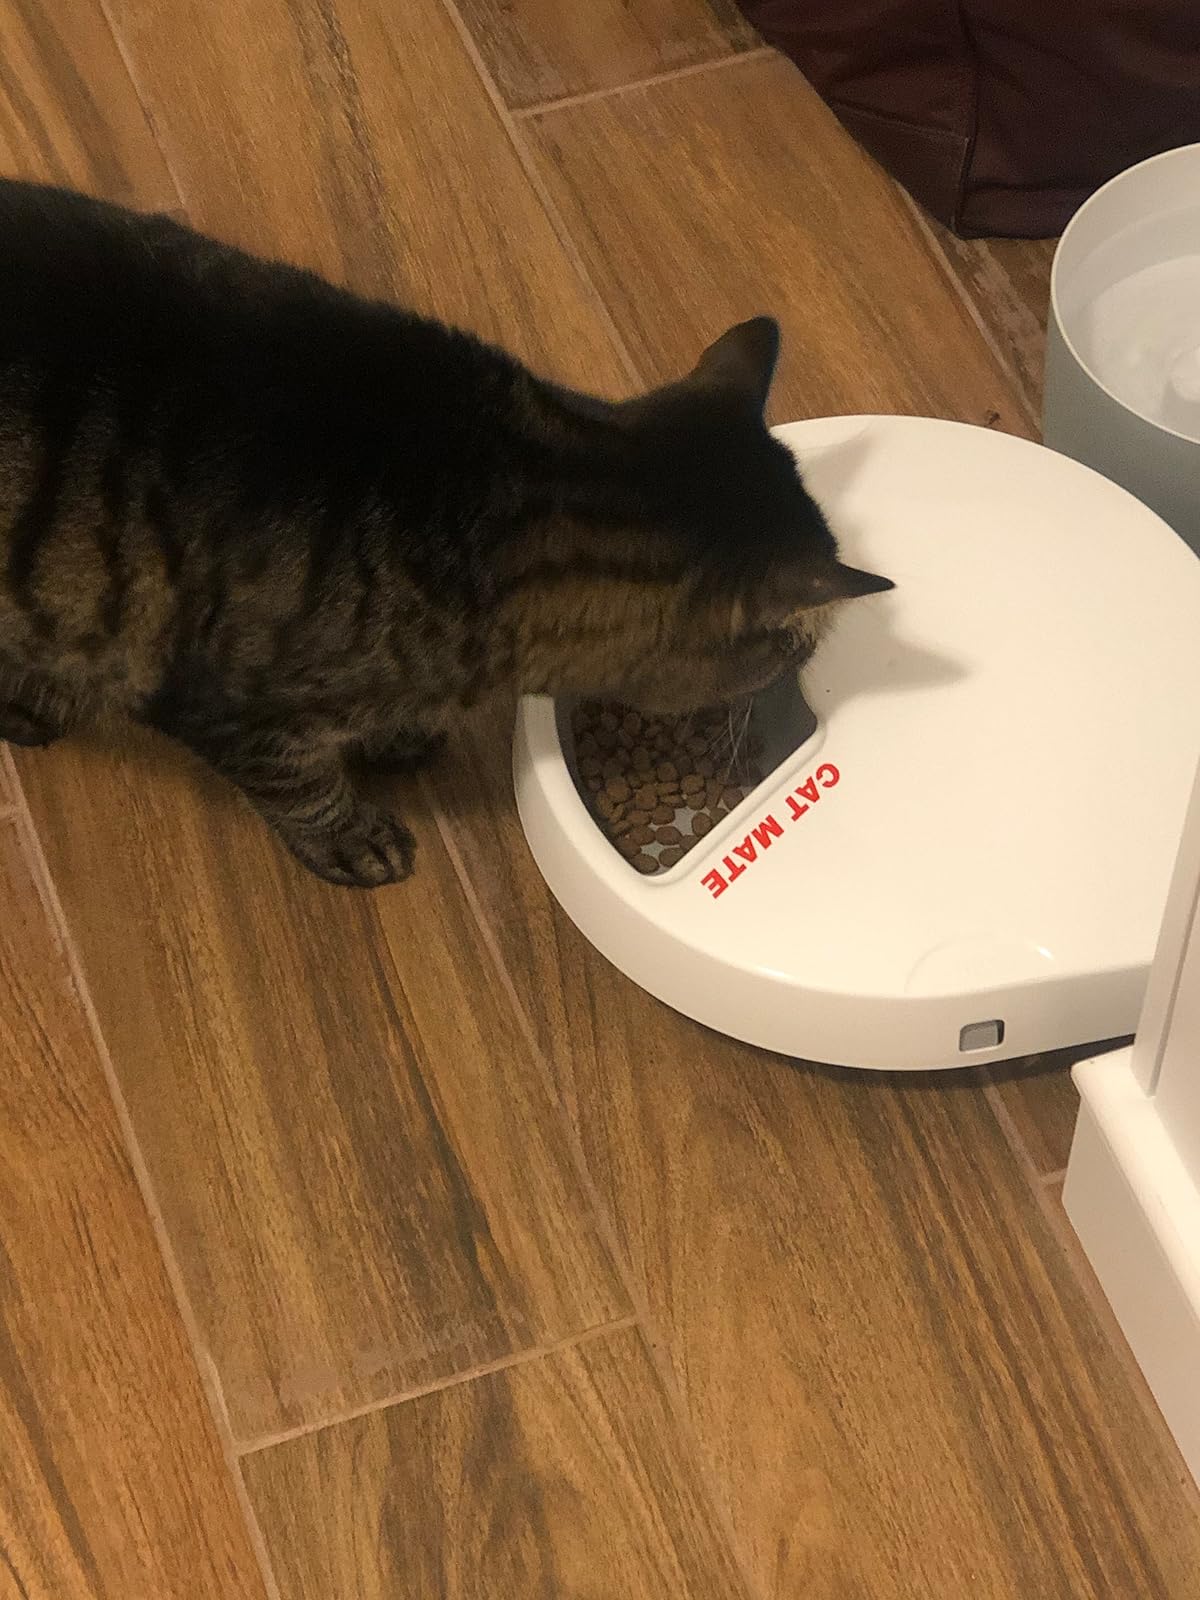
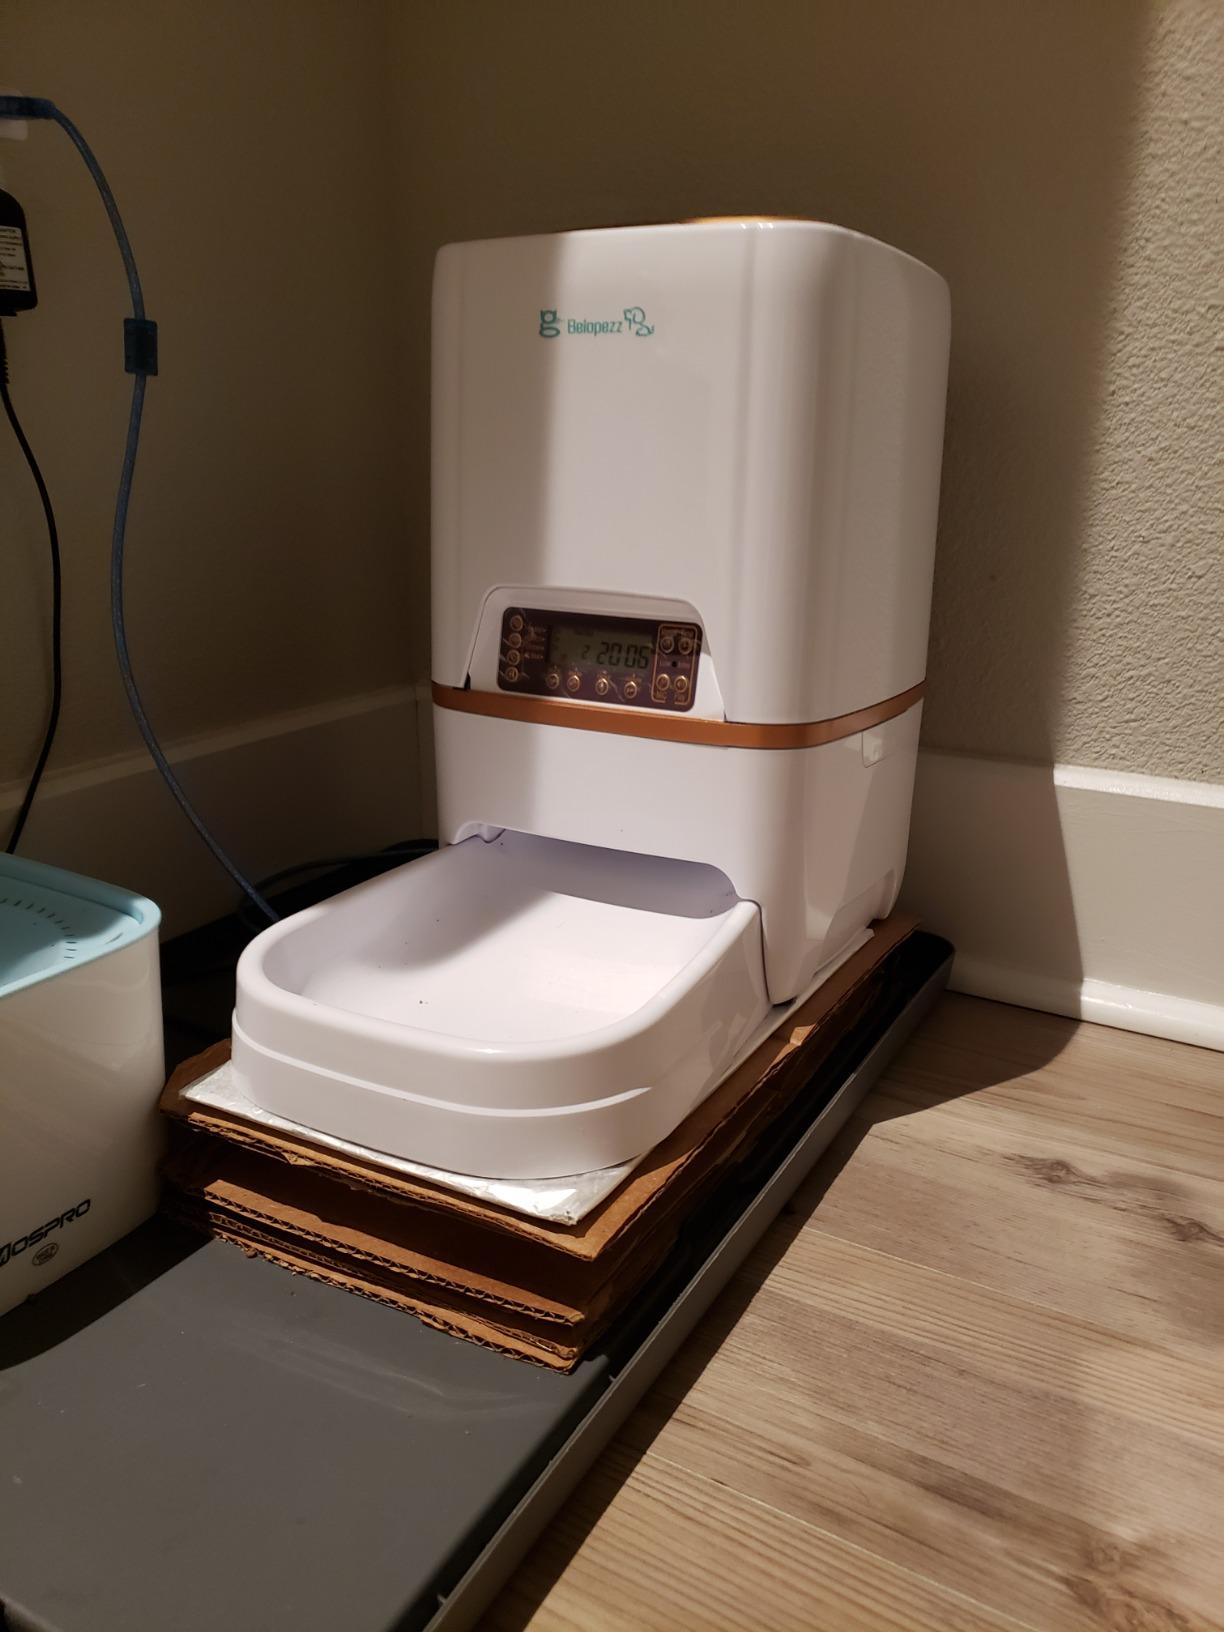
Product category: items_feeder
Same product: no